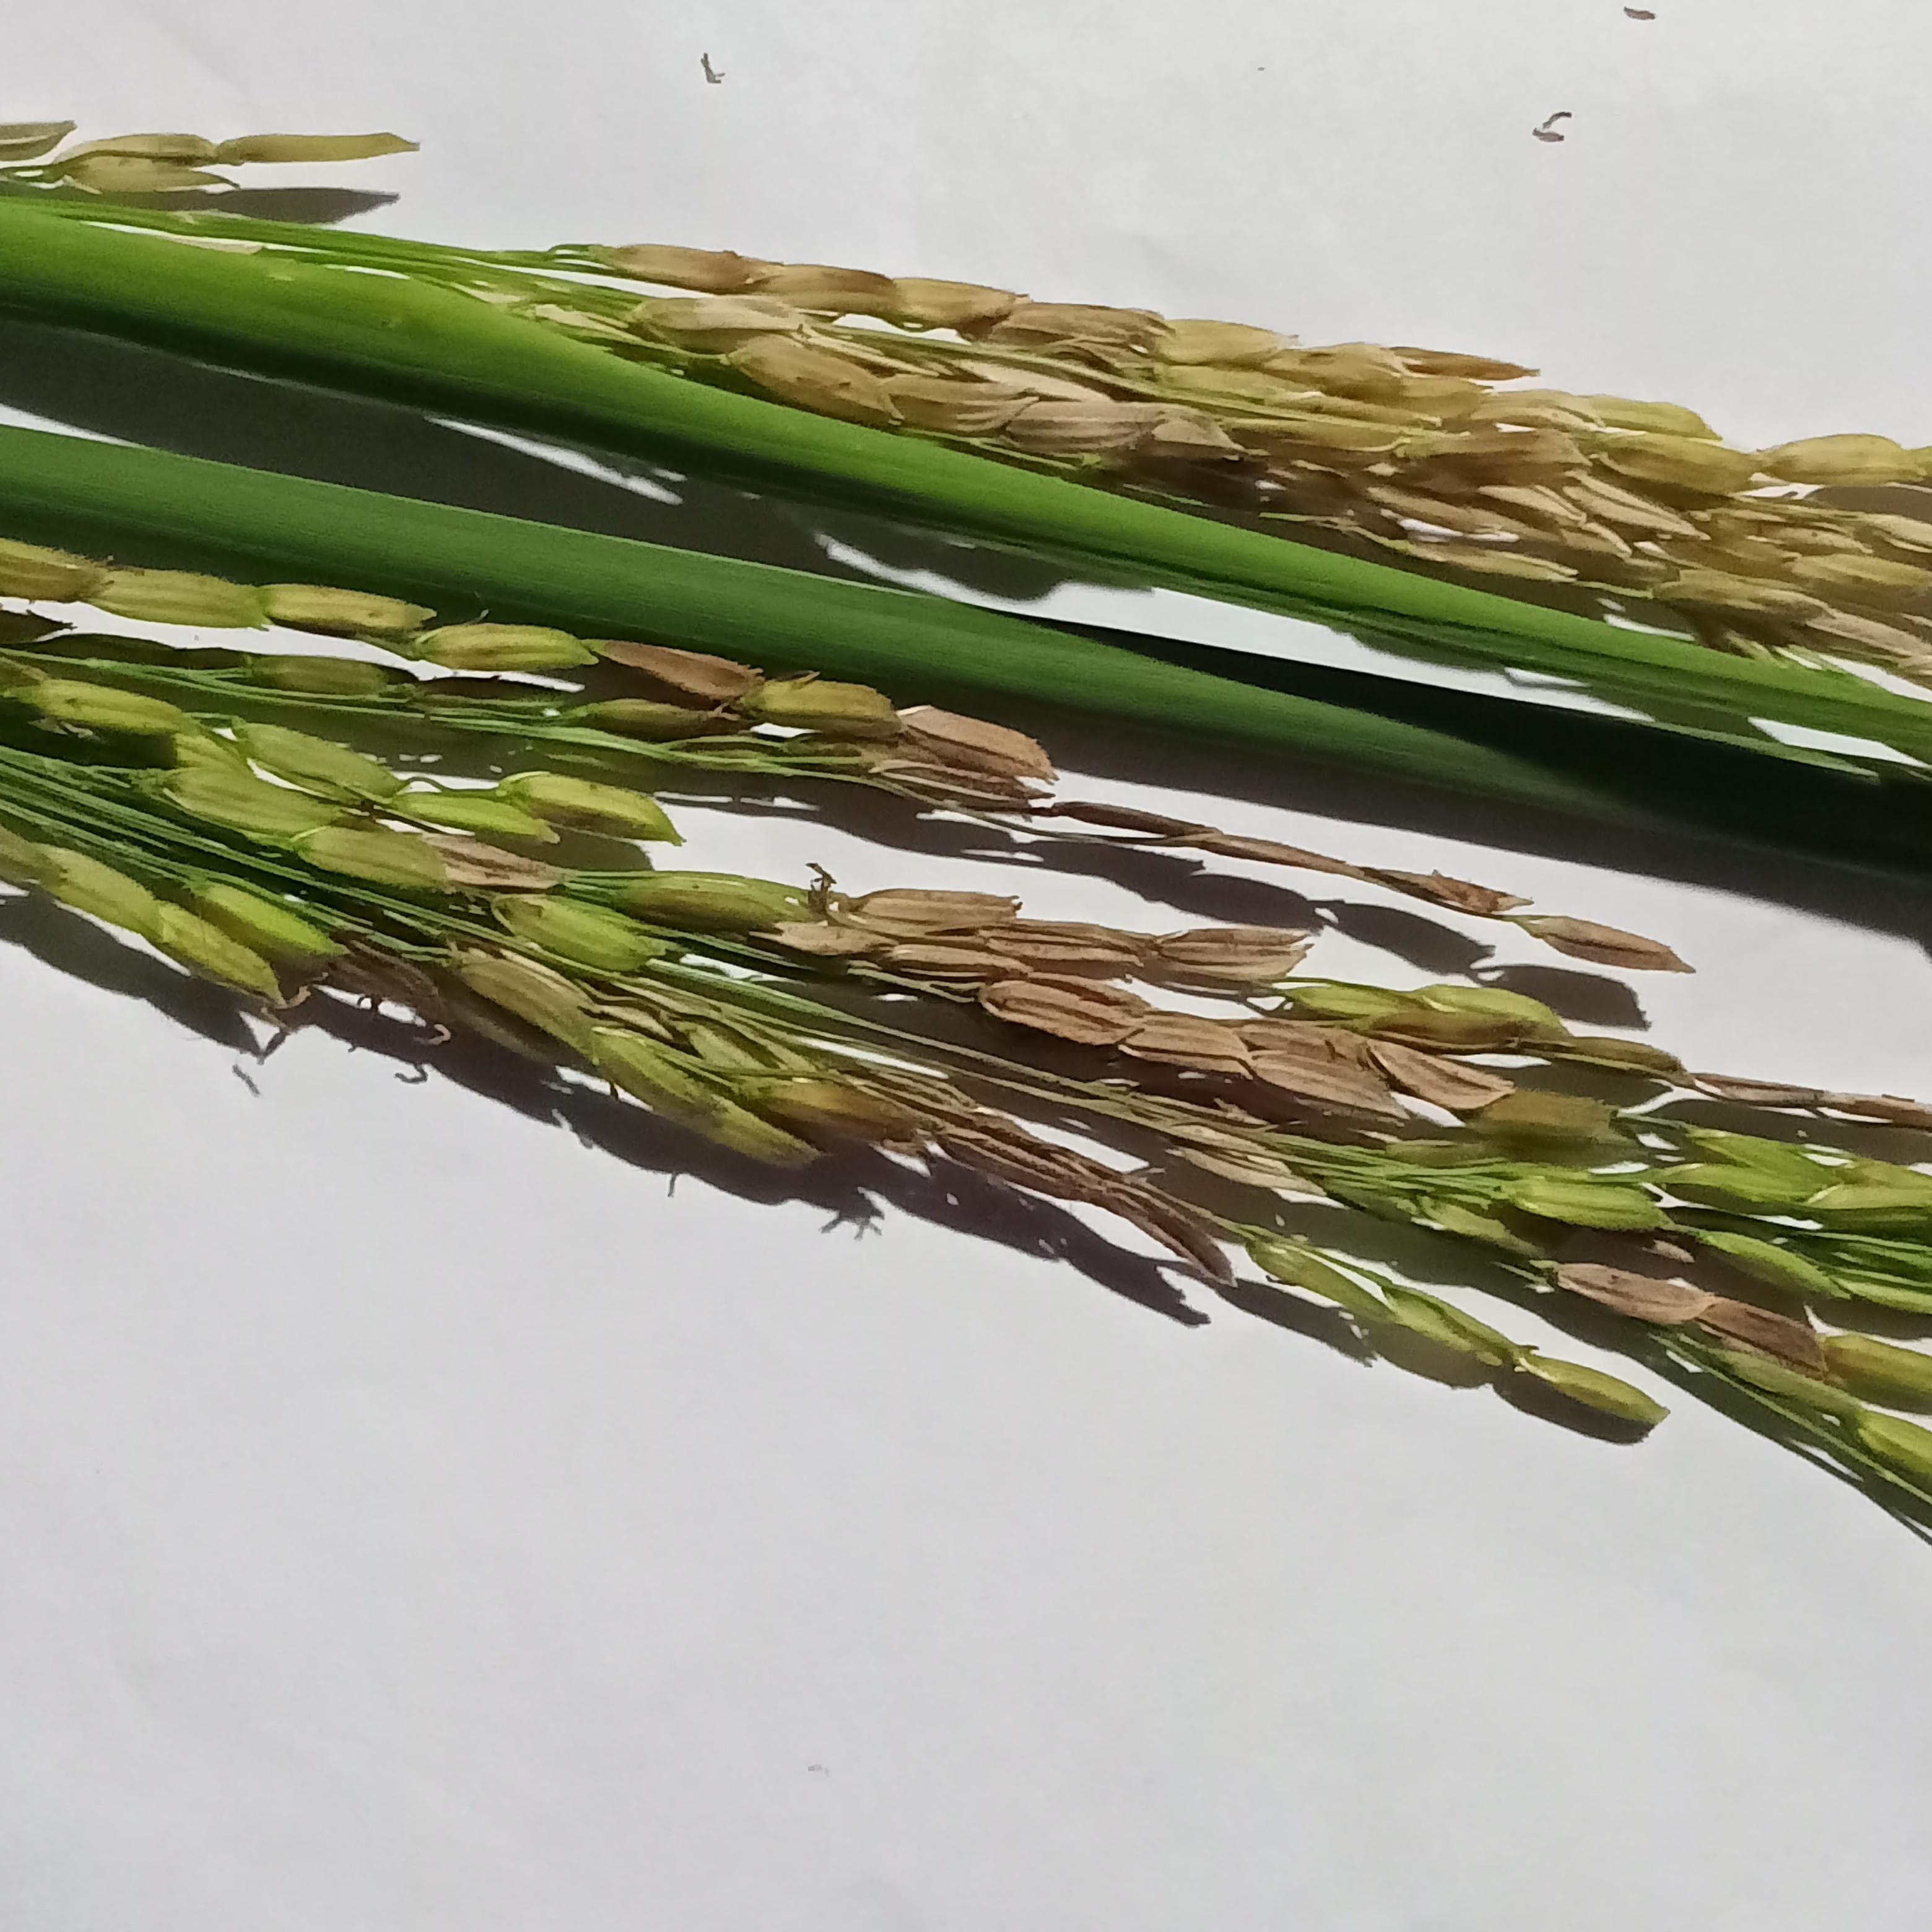
Label: Rice___Neck_Blast